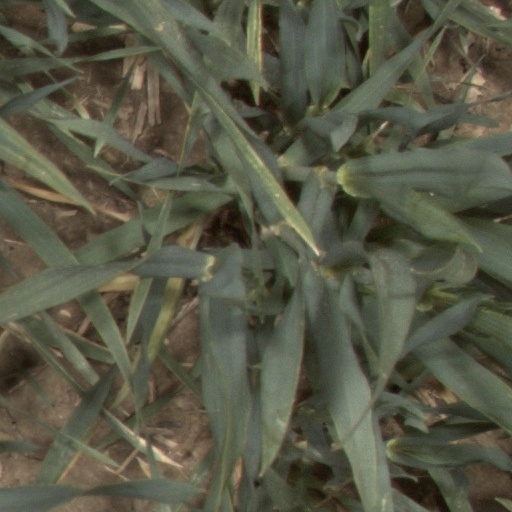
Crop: wheat